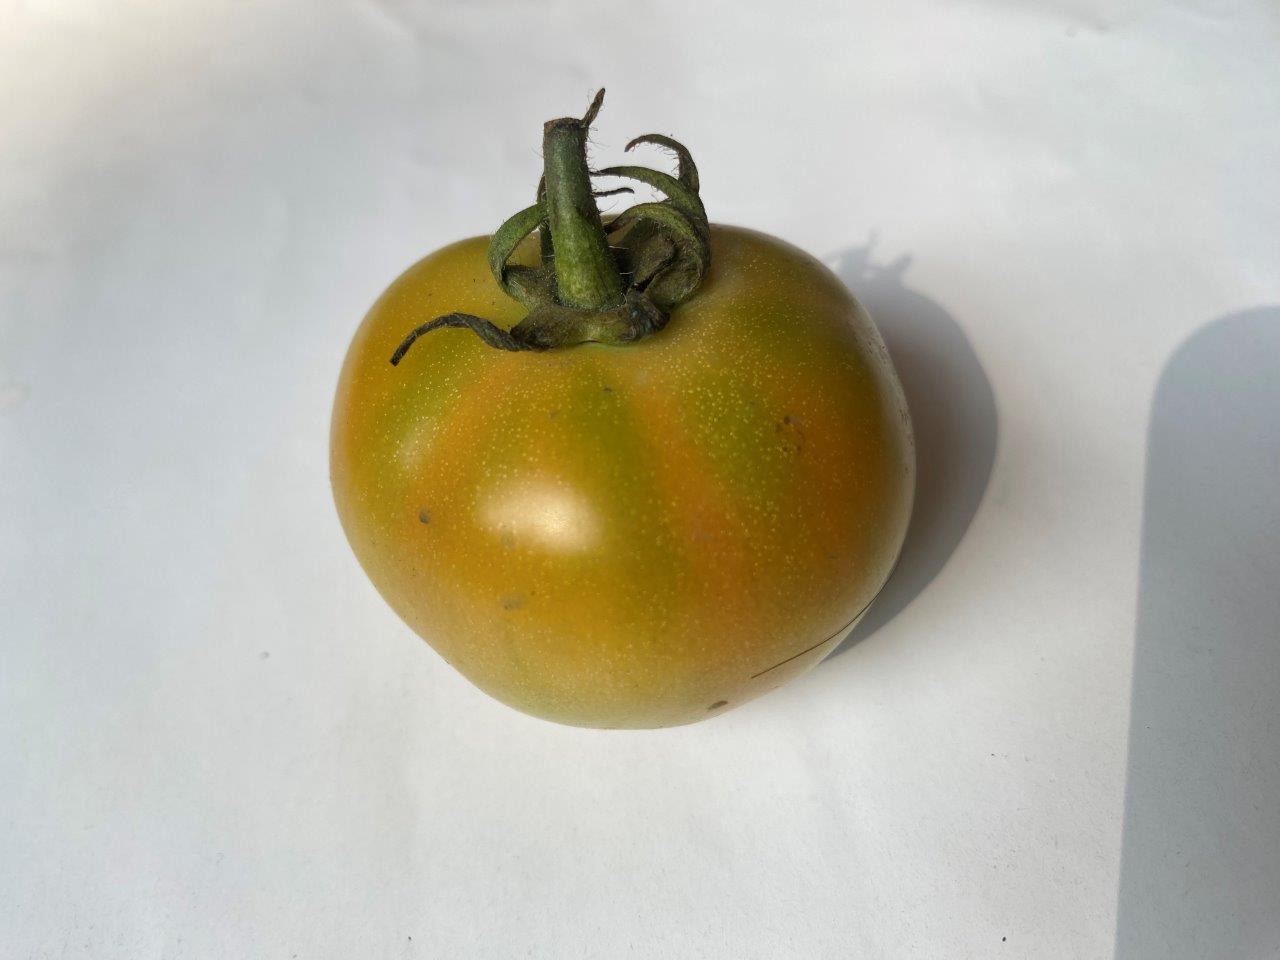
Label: Fresh